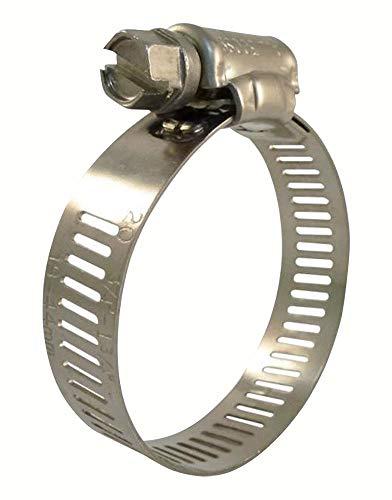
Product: Industro Stainless Steel Hose Clamps
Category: Home & Kitchen | Home Décor | Kids' Room Décor
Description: Rectangular perforations help to hold strong and connect easily.
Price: $34.27
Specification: ProductDimensions:2x0.6x2inches|ItemWeight:1.37pounds|ShippingWeight:1.37pounds(Viewshippingratesandpolicies)|Manufacturer:IndustroIntl|ASIN:B07M9BPMTK|Itemmodelnumber:193